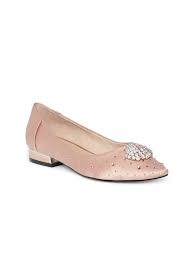
Label: Ballet Flat